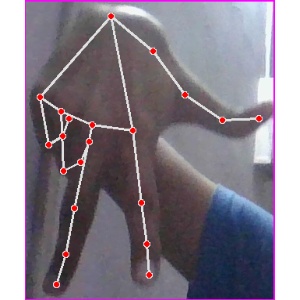
अक्षर: ग